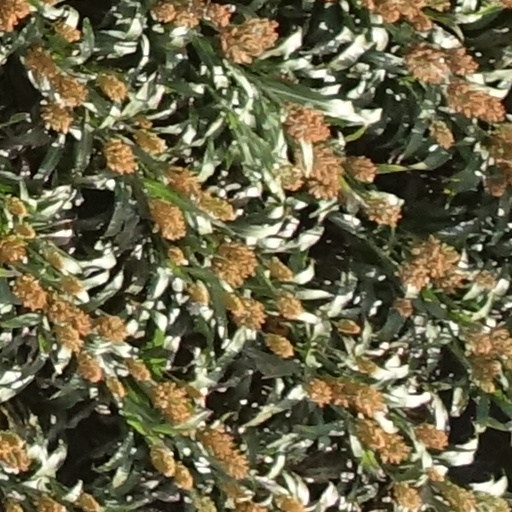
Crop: sorghum